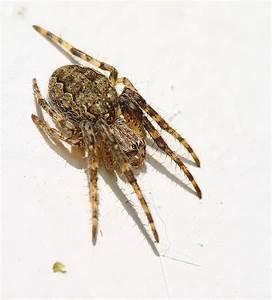
Label: ragno